Robot

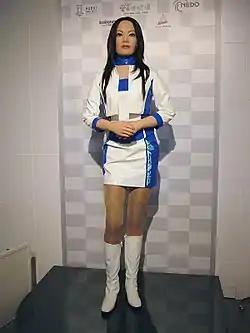
An android, or robot designed to resemble a human, can appear comforting to some people and disturbing to others.

The word "robot" was introduced to the public by the Czech interwar writer Karel Čapek in his play "R.U.R. (Rossum's Universal Robots)", published in 1920. The play begins in a factory that uses a chemical substitute for protoplasm to manufacture living, simplified people called "robots." The play does not focus in detail on the technology behind the creation of these living creatures, but in their appearance they prefigure modern ideas of androids, creatures who can be mistaken for humans. These mass-produced workers are depicted as efficient but emotionless, incapable of original thinking and indifferent to self-preservation. At issue is whether the robots are being exploited and the consequences of human dependence upon commodified labor (especially after a number of specially-formulated robots achieve self-awareness and incite robots all around the world to rise up against the humans).